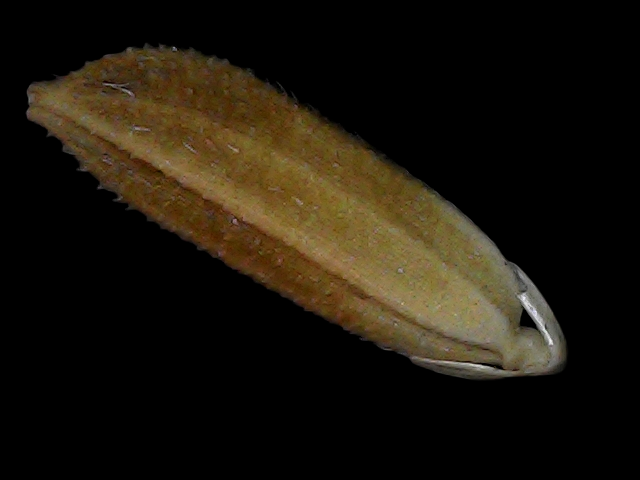
Rice variety: Bd56